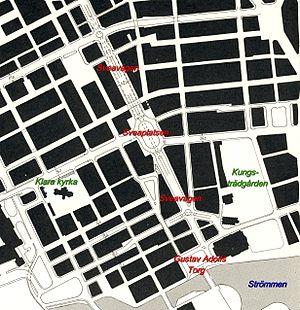
Le redéveloppement de Norrmalm est un vaste projet de redéveloppement urbain qui fut mis en œuvre dans le sud du quartier de Norrmalm au centre-ville de Stockholm en Suède. La décision de principe fut prise en 1945 et les travaux qui eurent lieu dans les années 1950, 60 et 70 aboutirent au remplacement de l'ancien quartier de Klara par la moderne Stockholms city, tandis que la construction du métro fut facilitée.